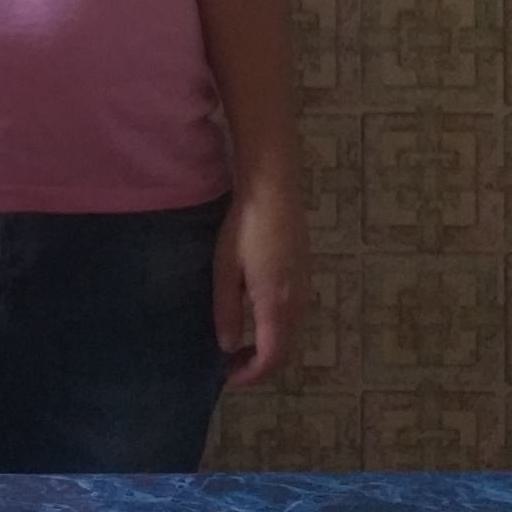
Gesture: no_gesture